Zheleznovodsk

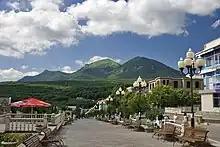
View of Mount Beshtau from Zheleznovodsk

Over the past several years, Zheleznovodsk was the site of the International Hot Air Balloon Festival.